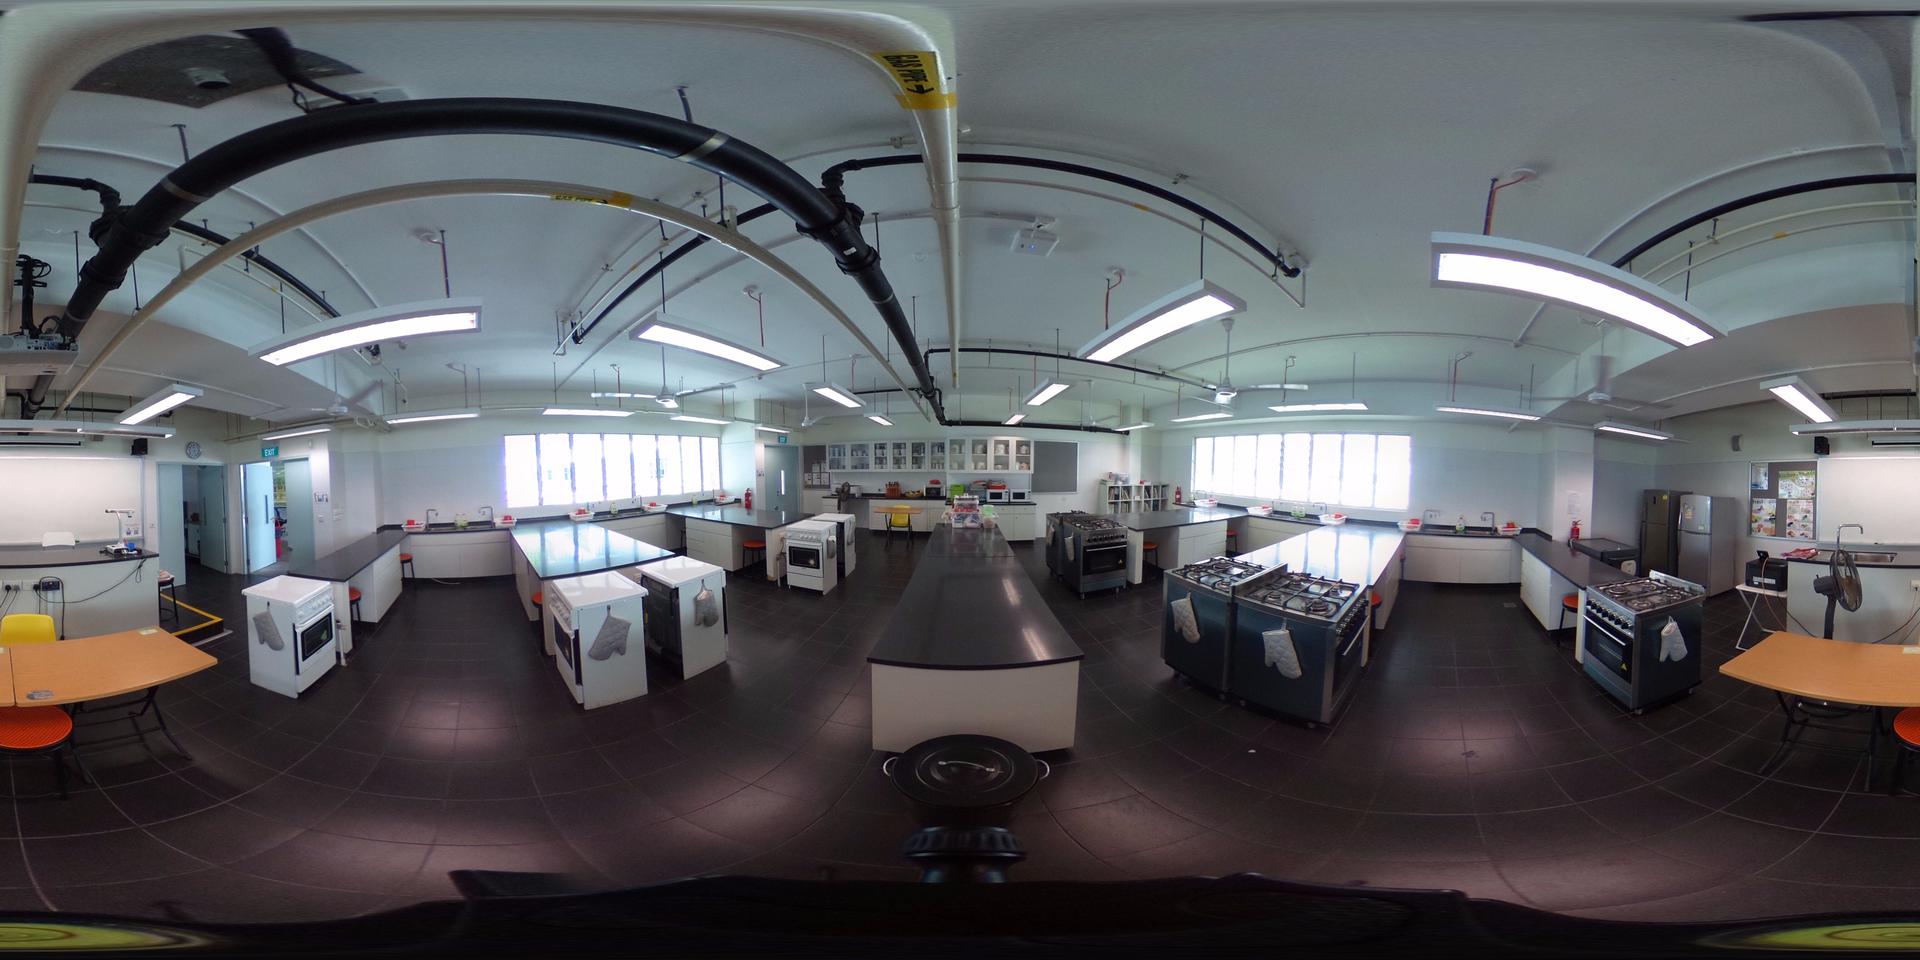
Referred object: the black pedestal fan by the desk

Referred object: the yellow chair

Referred object: the gas stove opposite the central island